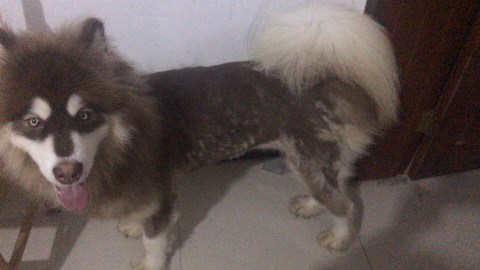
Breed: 1324-n000004-malamute